Ricky Steamboat

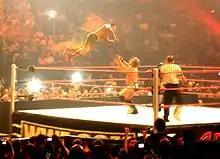

After an eight-year retirement, Steamboat played an important role in the genesis of Total Nonstop Action Wrestling (TNA), where he was the referee of the first Gauntlet for the Gold for the NWA World Heavyweight Championship. He was also the referee for the four-way double-elimination match to crown the first holder of the TNA X Division Championship. He has also made appearances for Ring of Honor where he refereed the first defense of the ROH Pure Wrestling Championship. In 2004, he engaged in a series of confrontations with CM Punk over Punk's arrogance in matches Steamboat refereed and then became CM Punk's inspiration to become the better person Steamboat knew he could be. The latter part of 2004 saw Steamboat feud with Mick Foley over which style of wrestling was superior, pure wrestling or hardcore wrestling. The two of them had many confrontations and managed teams to face one another, but never had a match against each other. Steamboat's last ROH appearance was at Final Battle 2004 where he and Foley finally made peace.